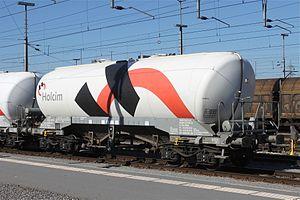
Holcim est un cimentier, entreprise familiale devenue multinationale au cours du XXᵉ siècle et qui compte parmi les plus grands producteurs mondiaux de ciment. Son siège principal est en Suisse, à Zurich.